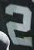
Number: 2